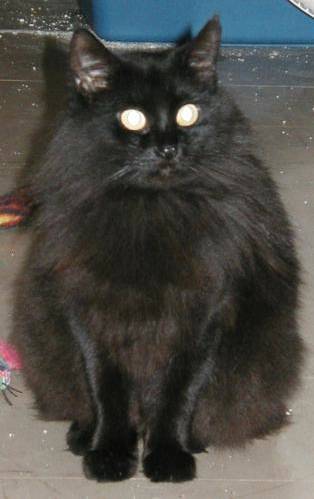
Label: cat